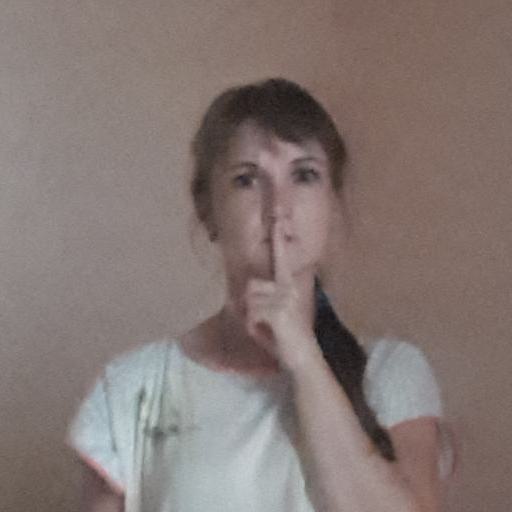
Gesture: mute